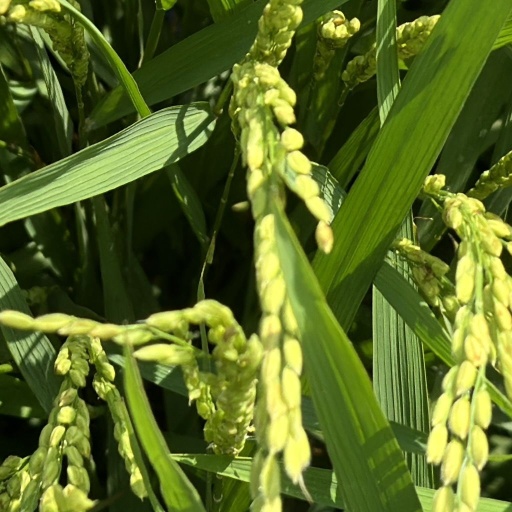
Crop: rice